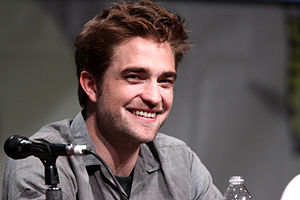
Edward Cullen / Film / Casting
Robert Pattinson blev castet som Edward Cullen i filmatiseringen af bøgerne.
Edward Cullen er en fiktiv person fra Stephenie Meyers bogserie, som består af bøgerne Twilight, New Moon, Eclipse og Breaking Dawn.